Edward J. Lennon House

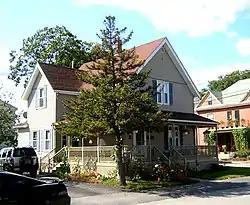

The Edward J. Lennon House is a historic house at 53 Taber Street in Quincy, Massachusetts. Built c. 1888 for a local health inspector, this -story wood-frame house is a well-preserved Queen Anne cottage. Its main gable had Stick style decoration and bands of decorative shingles, and its porch was elaborate decorated, but these details have either been replaced (in the case of the porch) or obscured by the application of modern siding (see photo).